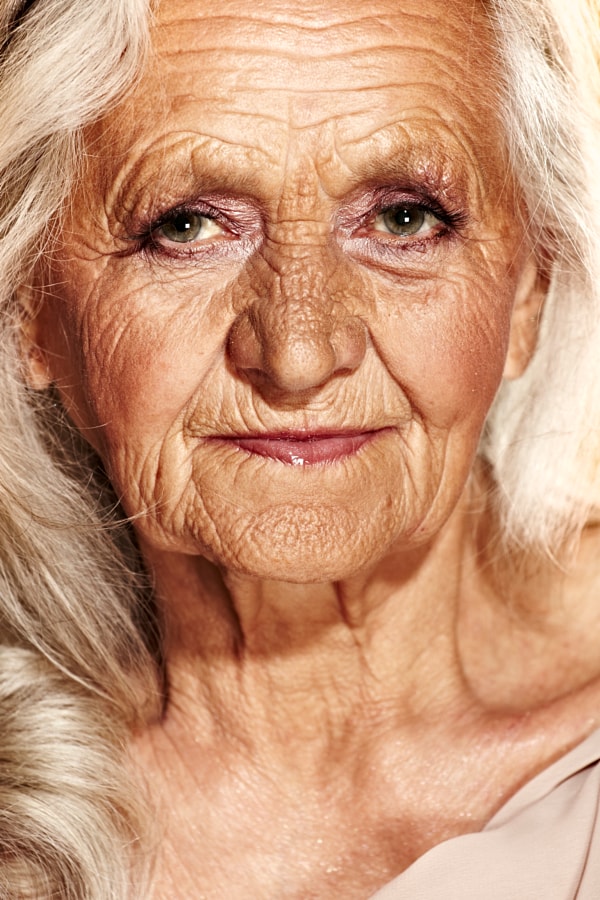
Gender: women